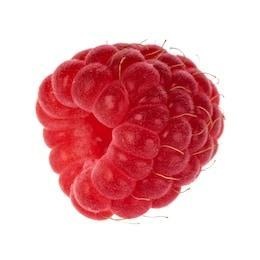
Label: raspberry